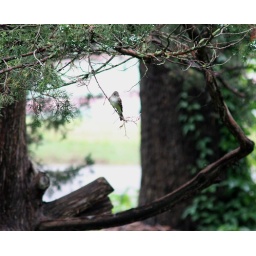
Fly Catcher bird pirched in a bald cypress tree in Wilson Park, Fayetteville Arkansas. 7/6/2009by kevin quinn, extension video specialist